Prodigal Son (ballet)

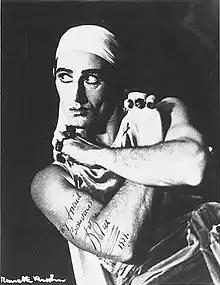
Anton Dolin in "The Prodigal Son", Ballets Russes, Australian Tour, 1939

Prodigal Son, or Le Fils prodigue, Op. 46 is a ballet created for Diaghilev's Ballets Russes by George Balanchine to music by Sergei Prokofiev (1928–29). The libretto, based on the parable in the Gospel of Luke, was by Boris Kochno, who added a good deal of drama and emphasized the theme of sin and redemption ending with the Prodigal Son's return.